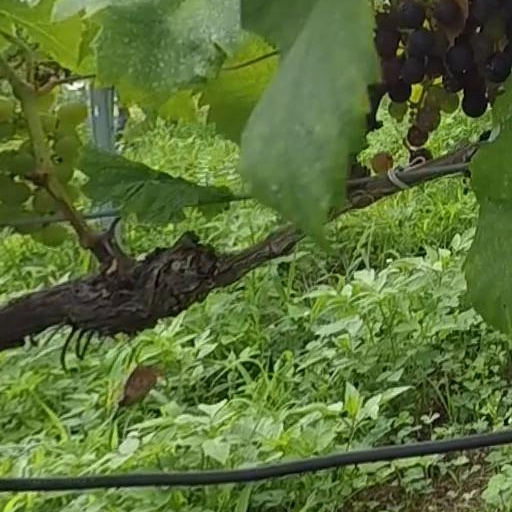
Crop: grape